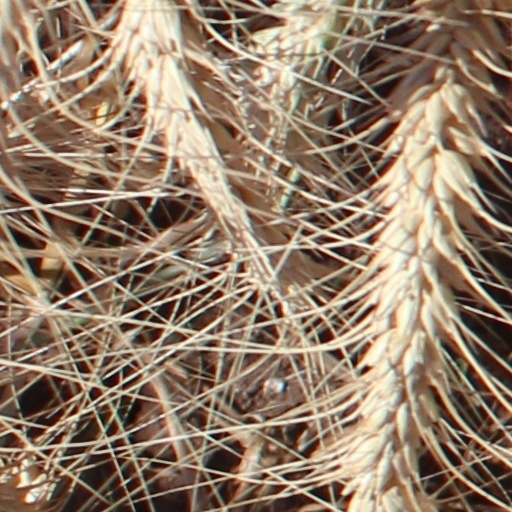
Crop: wheat